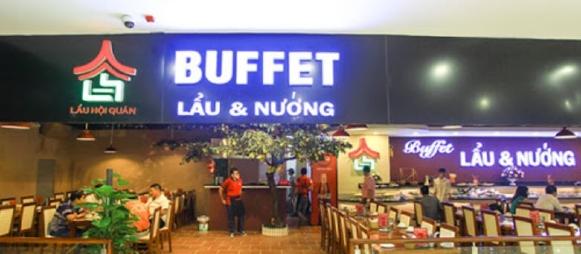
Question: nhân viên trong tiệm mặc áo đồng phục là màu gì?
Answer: màu đỏ